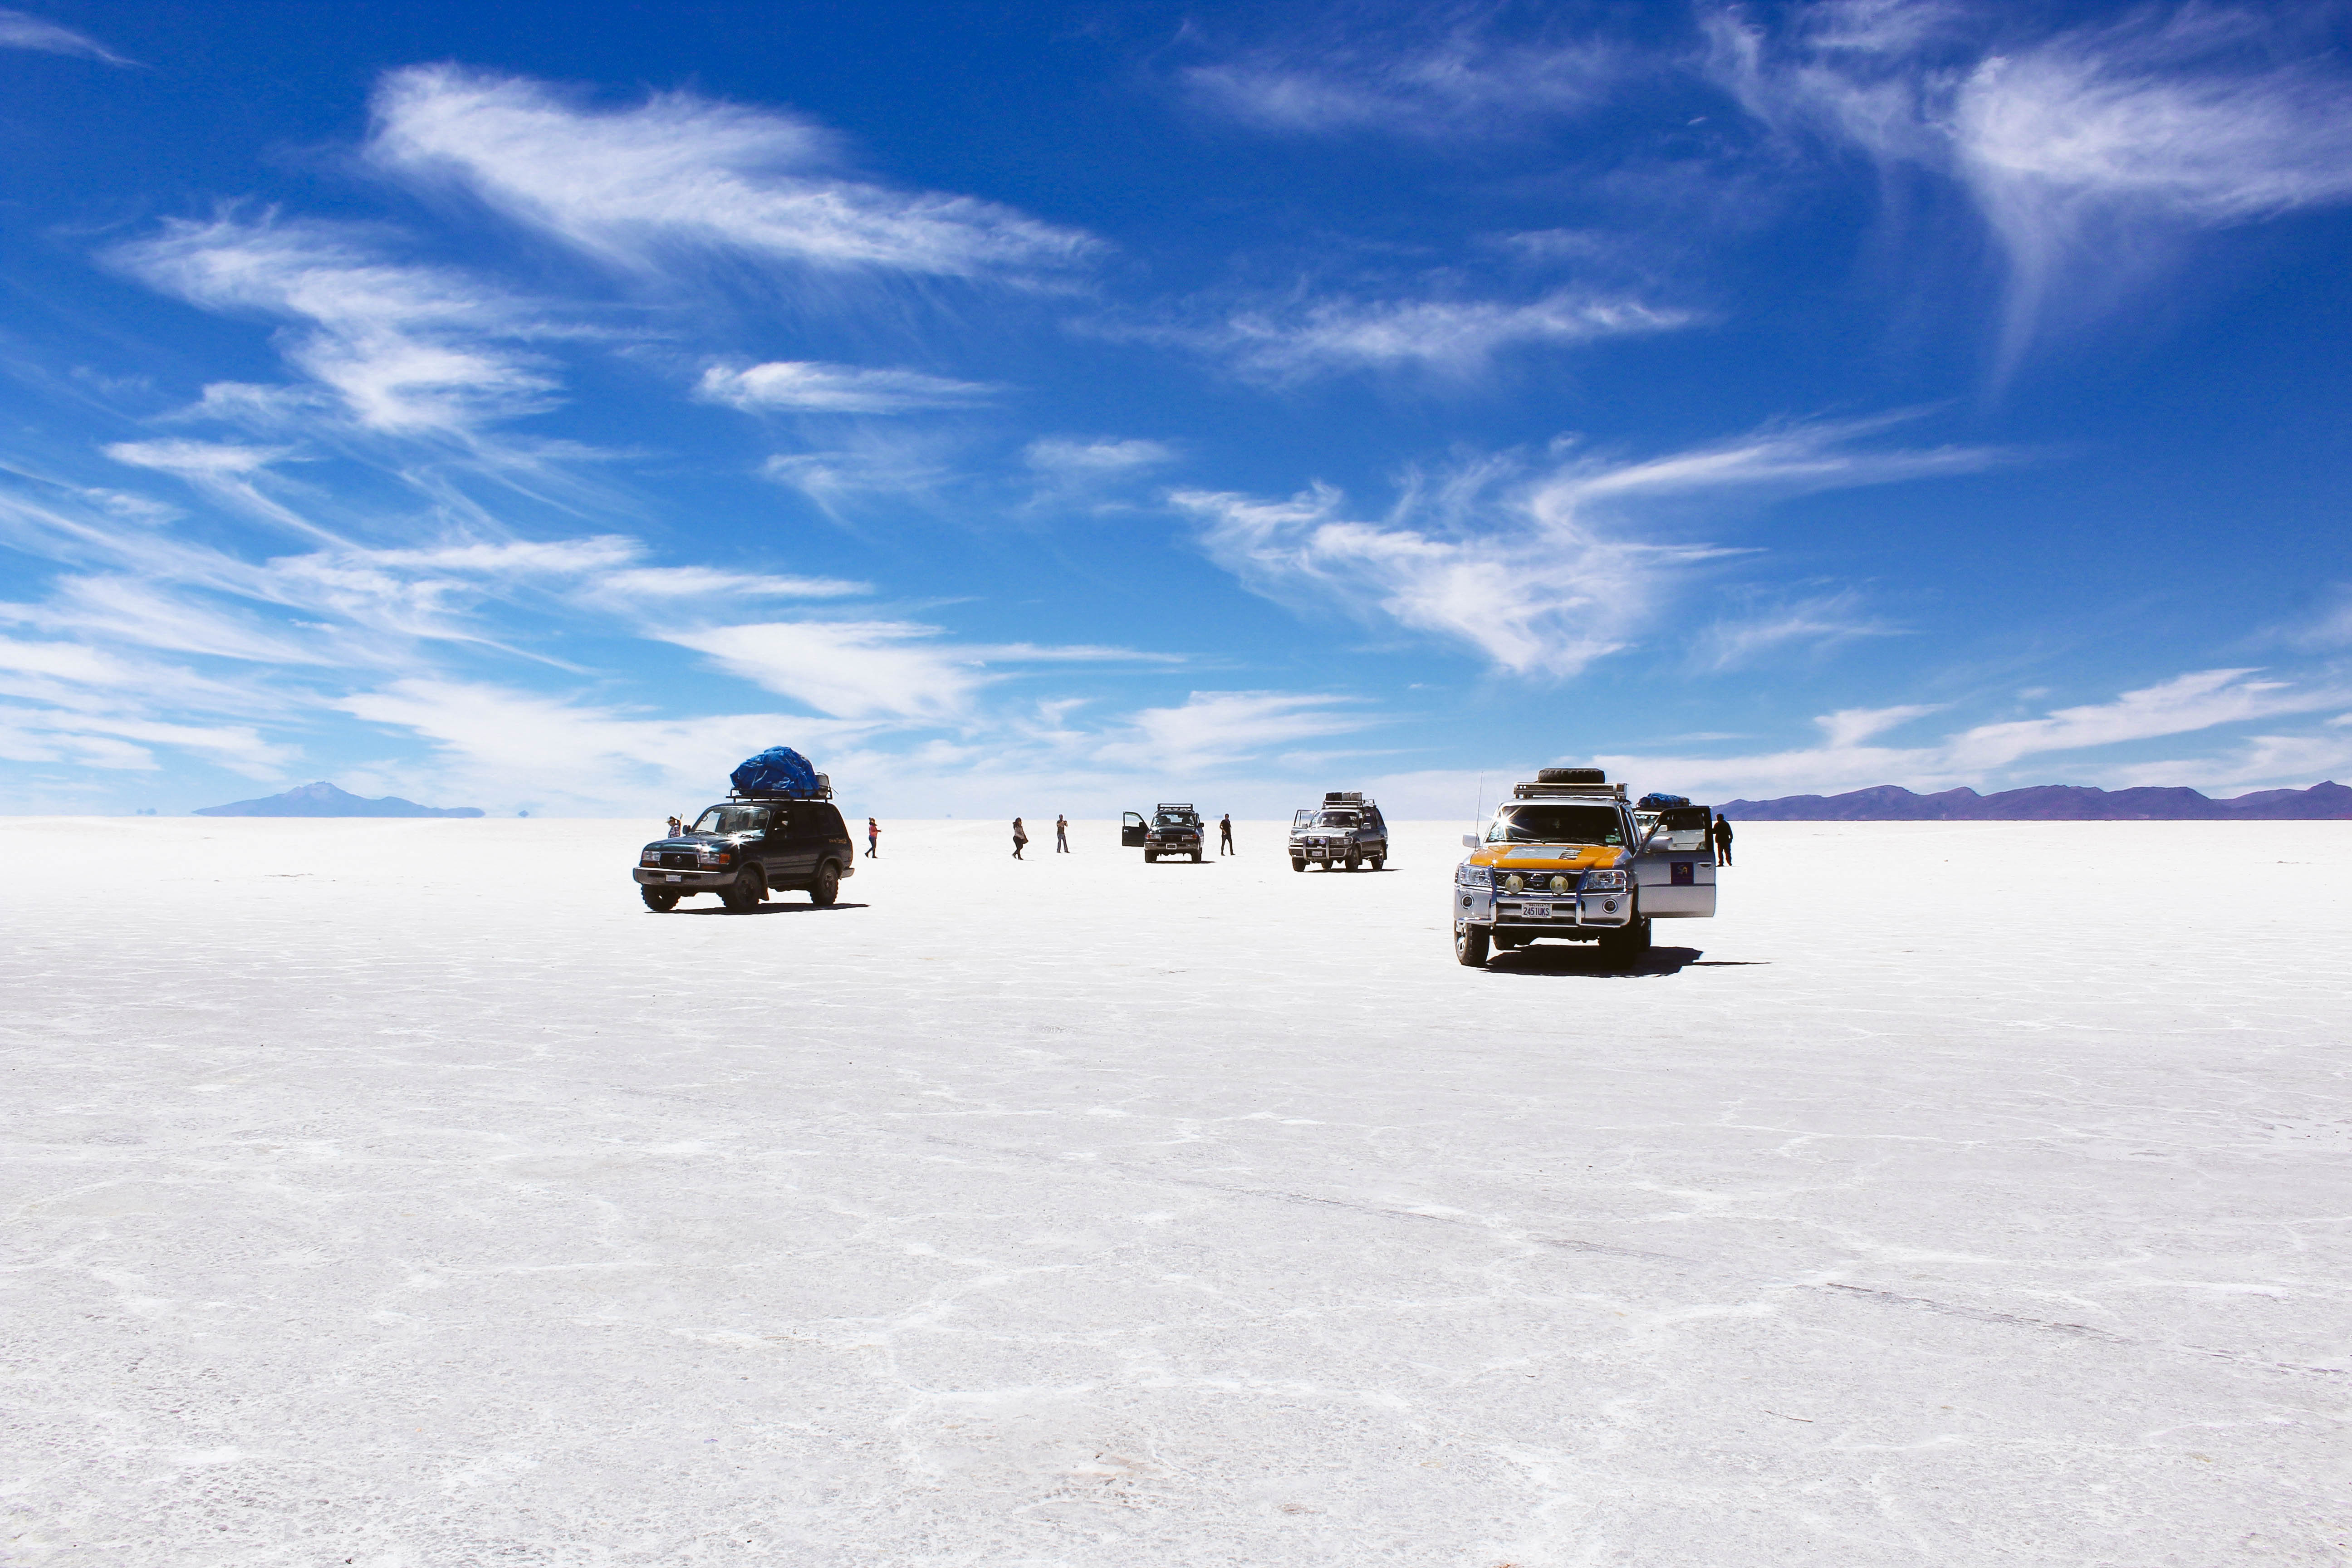
mountain, snow, winter, car, desert, jeep, vehicle, weather, salt, arctic, natural environment, saltflat